William Wilson (Secession minister)

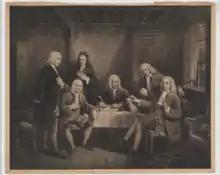
First Secession Churchmen

William Wilson, Scots divine, was born at Glasgow on 19 November 1690, was the son of Gilbert Wilson (d. 1 June 1711), proprietor of a small estate near East Kilbride, who underwent religious persecution and the loss of his lands during the reign of Charles II. His mother, Isabella (d. 1705), daughter of Ramsay of Shielhill in Forfarshire, was disowned by her father for becoming a presbyterian. William, who was named after William II, was educated at Glasgow University. He was laureated on 27 June 1707, and was licensed to preach by the presbytery of Dunfermline on 23 September 1713. On 21 August 1716 he was unanimously called to the new or west church at Perth, and on 1 November he was ordained. He soon obtained great influence in the town by the disinterestedness of his conduct, refusing to contest at law his claim to his grandfather's estate, and declining to receive his stipend because the town council desired to pay it out of money placed in their hands for charitable purposes. On the commencement of the marrow controversy in 1717 he sympathised with the views of Thomas Boston and Ebenezer Erskine, concurring with these ministers on 11 May 1721 in the ‘representation’ against the condemnation of ‘The Marrow of Modern Divinitie’ by the general assembly. In 1732 a further cause of difference arose. The general assembly passed an act ordaining that when the right of presentation was not exercised by the patron, the ministers should be elected by the heritors and elders, and not by the congregation. This displeased Erskine, Wilson, and others, who regarded the congregational right as sacred, and Erskine preached a vehement sermon on the subject, for which he was censured by the synod of Perth and Stirling. The censure was confirmed by the general assembly, and on 14 May 1733 Wilson joined with Alexander Moncrieff and James Fisher in a protest. The assembly, indignant at the terms of the protest, required a retractation, and failing to obtain it, the standing commission suspended Wilson and his three associates on 9 August 1733, refused to hear a representation offered by Wilson and Moncrieff justifying their conduct, and on 12 November declared them no longer ministers of the Scottish church. On 16 November the four ministers put their names to a formal act of secession, and on 6 December they constituted themselves an Associate Presbytery. On 14 May 1734, however, the assembly, repenting their action, empowered the synods to reinstate the four ministers. Wilson was anxious for reconciliation, but further differences had arisen, especially through the support afforded by the assembly to patrons against the congregational veto. On 5 November 1736 the Associate Presbytery appointed Wilson their professor of divinity, and on 15 May 1740 the seceders, now eight in number, were finally deposed. Wilson enjoyed the support of a large part of the people of Perth, who built a church for him and thronged to hear him. He was, however, deeply affected by the controversy and broken in health by his labours. He died at Perth on 8 November 1741, and was buried at Perth, in Greyfriars' cemetery, where a monument was erected to his memory with an epitaph by Ralph Erskine.